Beadwork

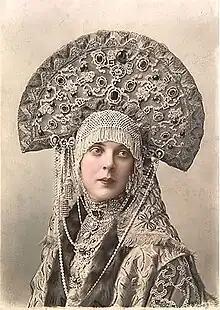
Russian Countess Olga Orlova-Davydova wearing a heavily beaded kokoshnik, 1903

Today, beadwork is commonly practiced by jewelers, hobbyists, and contemporary artists; artists known for using beadwork as a medium include Liza Lou, Ran Hwang, Hew Locke, Jeffery Gibson, and Joyce J. Scott.